Eberhard Burger

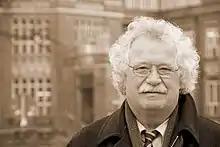
Eberhard Burger in front of the Beyer-Bau of the TU Dresden

Eberhard Burger, OBE (born 26 July 1943 in Berlin) is a German civil engineer. He is particularly active in Dresden, overseeing construction of the new Zionskirche and serving as Director of Construction for the rebuilding of the Frauenkirche from 1996 to 2005 and from 2001 to present as chairman of the Dresden Frauenkirche Foundation (Stiftung Frauenkirche Dresden). He was granted the Großes Bundesverdienstkreuz on 7 September 2007, then made an OBE in November 2007 "in recognition of his contributions to the reconstruction of the Frauenkirche and his significant contribution to the reconciliation of [the British and German] peoples in this project".